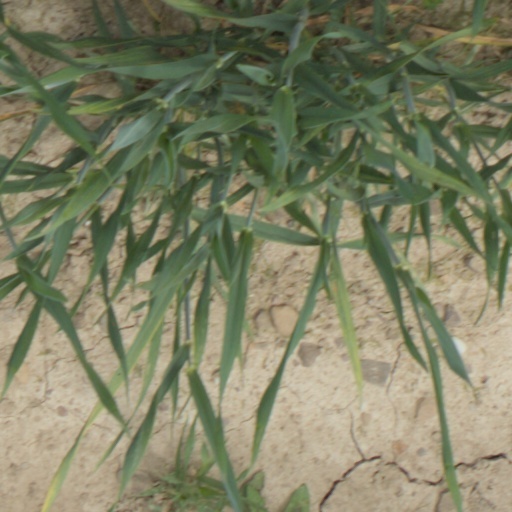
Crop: wheat